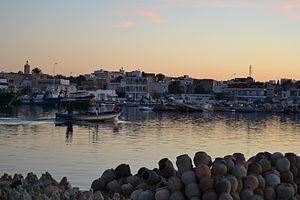
Vue sur le port de pêche de Sayada This photograph was taken with a Nikon D3100